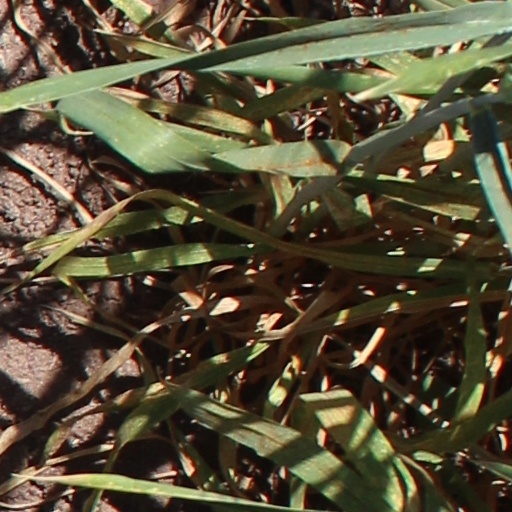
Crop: wheat